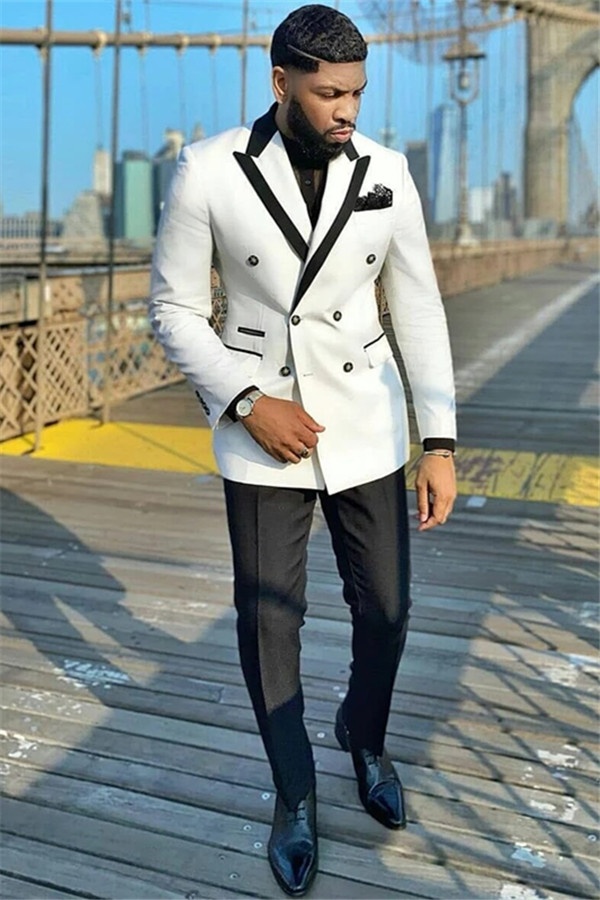
Koscy Fashionable White Double-Breasted Peaked Lapel Wedding Suit
Neckline: Peaked Lapel Material: Polyester & Polyester Blend Pattern: Solid Piece: 2 Piece Pocket: With Flap
Brand: Koscy
Category: Apparel & Accessories > Clothing > Suits > Tuxedos